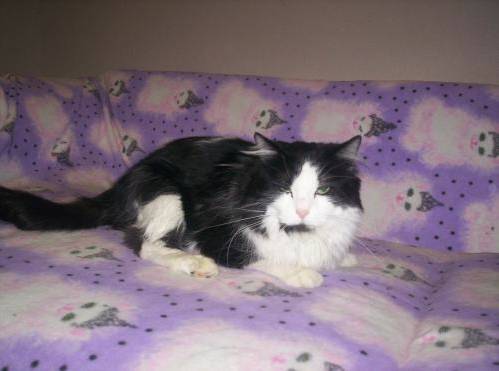
Label: cat